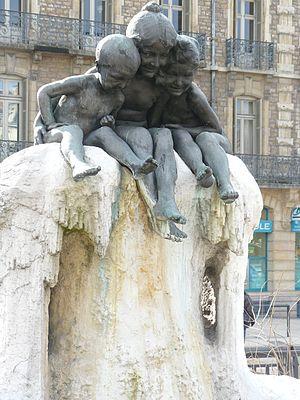
Fontaine de Jeunesse ou Fontaine aux Grenouilles (détail), de Max Blondat (1872-1925), sur la place Darcy à Dijon (Côte-d'Or, France).